Charles Ball

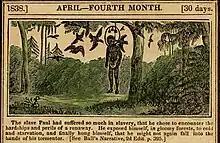
Picture from the "American Anti-Slavery Almanac" 1838 based on a passage from Ball's memoir: Ball meets Paul, a starving fugitive with an iron collar supporting bells around his neck. The next time Ball comes to Paul's hiding place, he sees that Paul has killed himself.

The primary source for Ball's life is his autobiography, "Slavery in the United States: A Narrative of the Life and Adventures of Charles Ball, a Black Man, Who Lived Forty Years in Maryland, South Carolina and Georgia, as a Slave Under Various Masters, and was One Year in the Navy with Commodore Barney, During the Late War", published in 1837 with the help of Isaac Fisher.